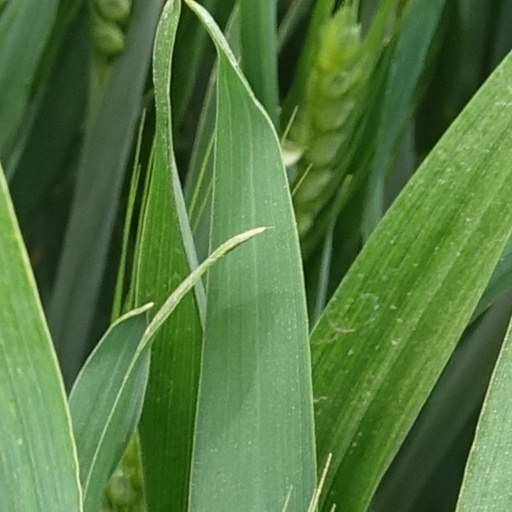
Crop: wheat